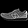
Label: Sneaker